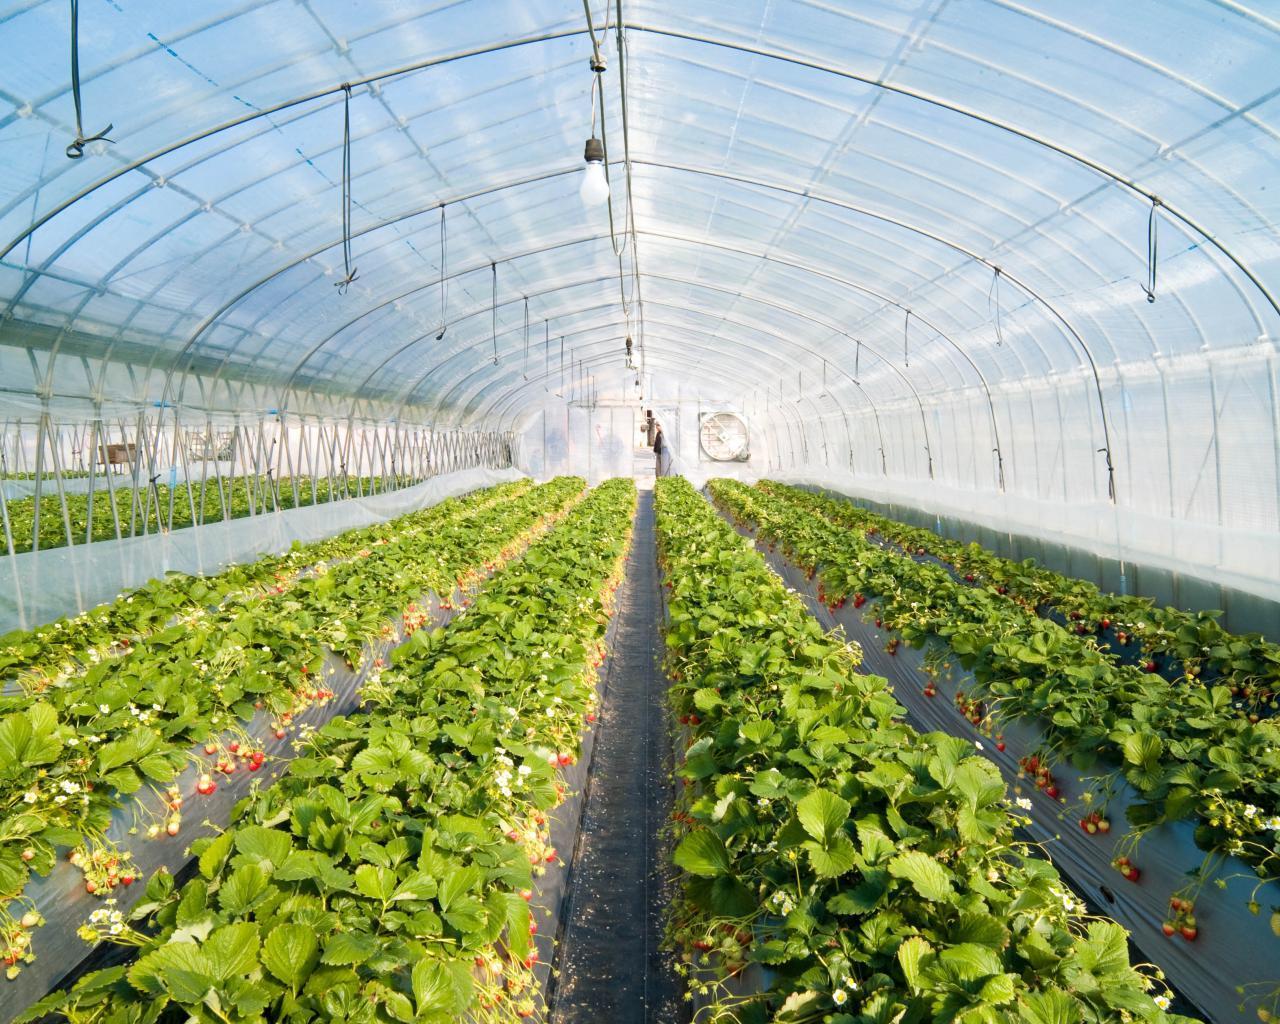
Upandaji wa mazao yaliyojipanga katika mistari iliyonyooka, kwenye sehemu maalumu iliyotengenezewa uzio wa vitambaa vyeupe, ambavyo hudhibiti mwanga wa jua na vijidudu au wanyama wanaoharibu mazao hayo, ambayo yanapelekwa viwandani kwa ajili ya kuchakatwa na kuwa bidhaa inayofaa kutumiwa na watu.